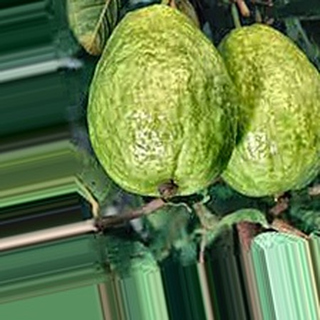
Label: healthy_guava